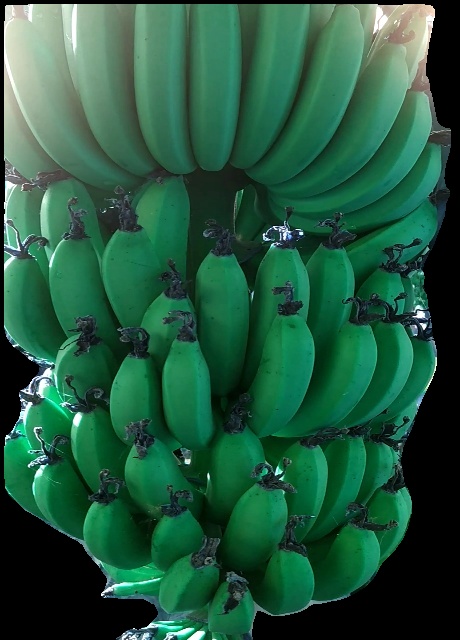
Variety: pachbale
Grade: grade1